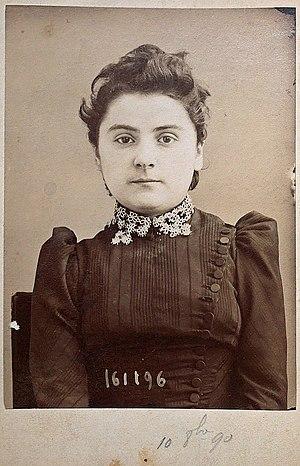
Gabrielle Bompard, maîtresse de Michel Eyraud, assassin de l’huissier Gouffé.
La malle sanglante de Millery, malle à Gouffé, affaire Gouffé ou affaire Eyraud-Bompard sont les noms donnés à une affaire criminelle française débutant le 26 juillet 1889 avec le constat de la disparition d'un fonctionnaire parisien de la rue Montmartre suivi, deux semaines plus tard, par la découverte de restes humains difficilement identifiables et des débris d'une malle, respectivement à Millery et à Saint-Genis-Laval, près de Lyon. L'affaire connaîtra, durant près d'une année, de multiples rebondissements, dont la presse française de la fin du XIXᵉ siècle se fera largement l'écho.